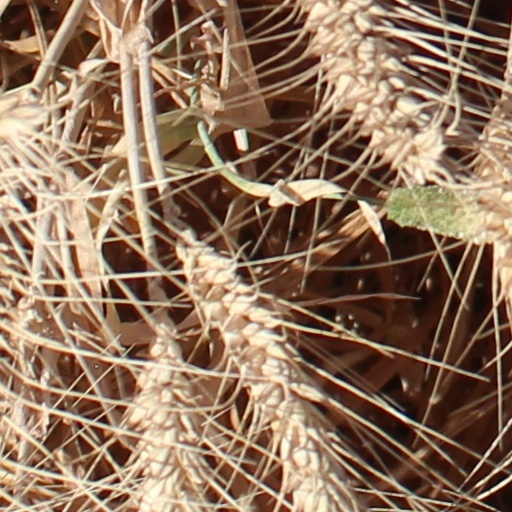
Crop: wheat